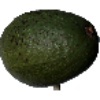
Label: Avocado 1